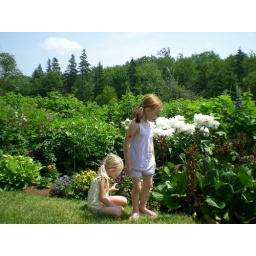
Elizabeth &amp;amp; Emily overwhelmed by the flowers in the garden at Anne of Green Gables house on PEI